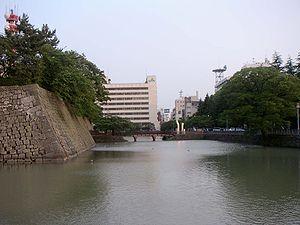
Le domaine de Fukui était un domaine japonais situé dans la province d'Echizen au cours de l'époque d'Edo. Il est également appelé domaine d'Echizen. Le nom de famille des chefs du domaine est « Matsudaira ».